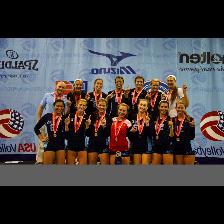
Label: Human